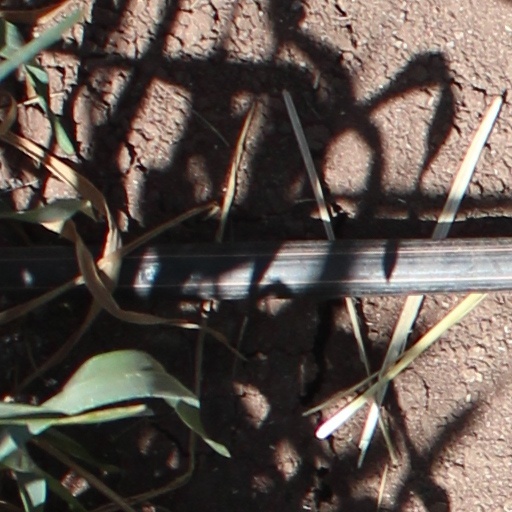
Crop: wheat